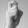
ASL letter: X